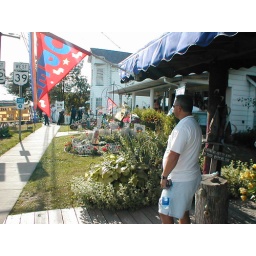
Like that rows of the houses and an Amish family by white picket fence and white house in last one.